Question: Please indicate a possible affordance area of the book that can be used for holding
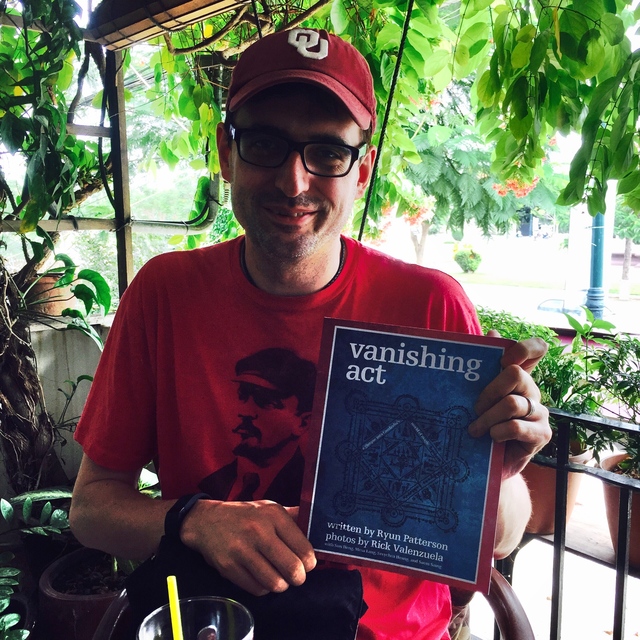
Answer: [291.228, 315.789, 515.789, 593.684]